The Oath of Kärnan

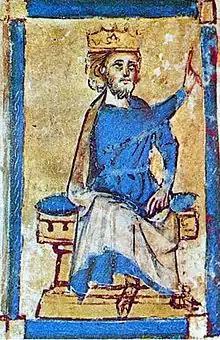
Miniature of Eric V (1282)

The old King of Denmark, Eric V of Denmark, was stabbed to death by his closest confidante while hunting on a November night. His son Eric VI of Denmark, who was 12 years old at the time, succeeded him on the throne. He took every oath of his reign, including his coronation oath, "by all holy men", which gave him the nickname "Eric Menved". During the beginning of his reign, his father's vogelfrei murderers still roamed the coasts of Denmark, which frightened the people, but Eric did not care. His focus was on conquering distant countries and participating in all tournaments. In this way he spent the court's money until it ran out, which is why he increased taxes and pledged parts of his kingdom to nobles from other countries.